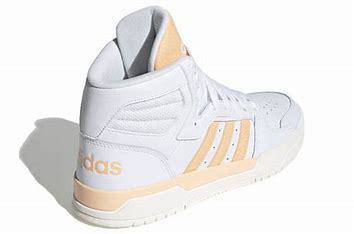
Brand: adidas
Model: NEO Entrap Skate